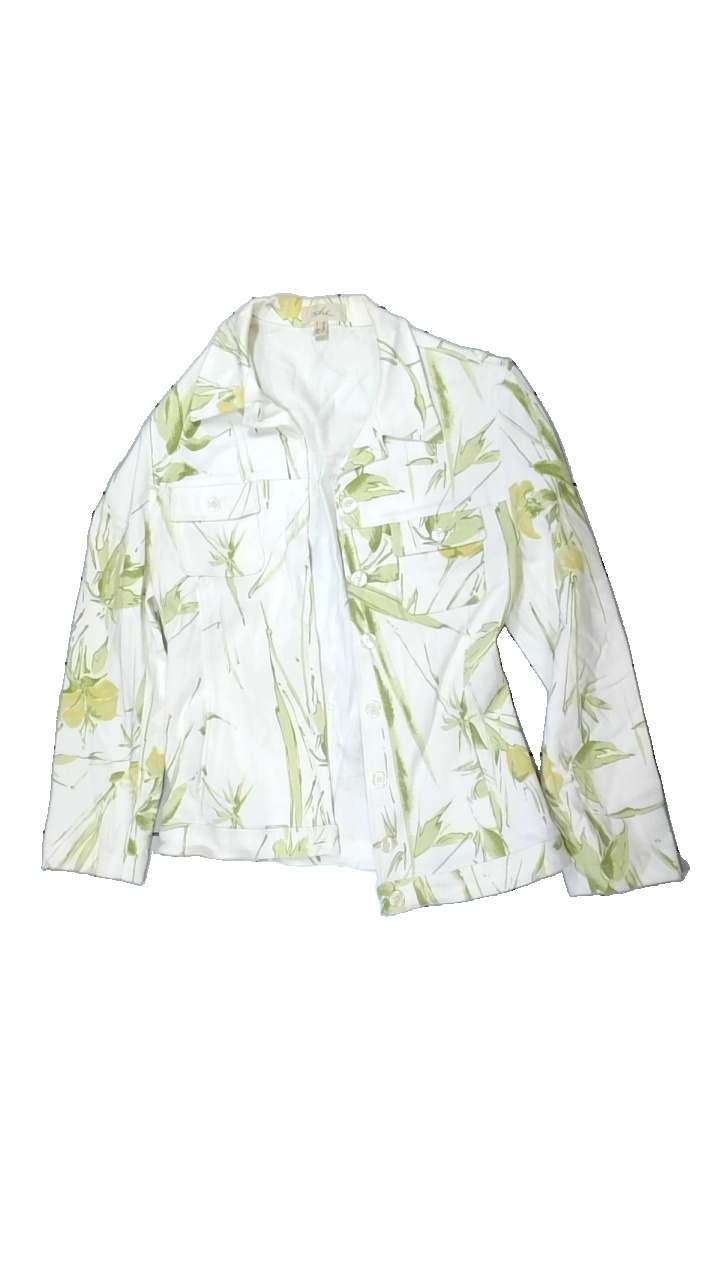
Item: Blazer (Ladies)
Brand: She
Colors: Green, White, Yellow
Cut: Regular
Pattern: Floral print
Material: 100% cotton
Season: All
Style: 90s
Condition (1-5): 3
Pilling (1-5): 4
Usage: Reuse
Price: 50-100